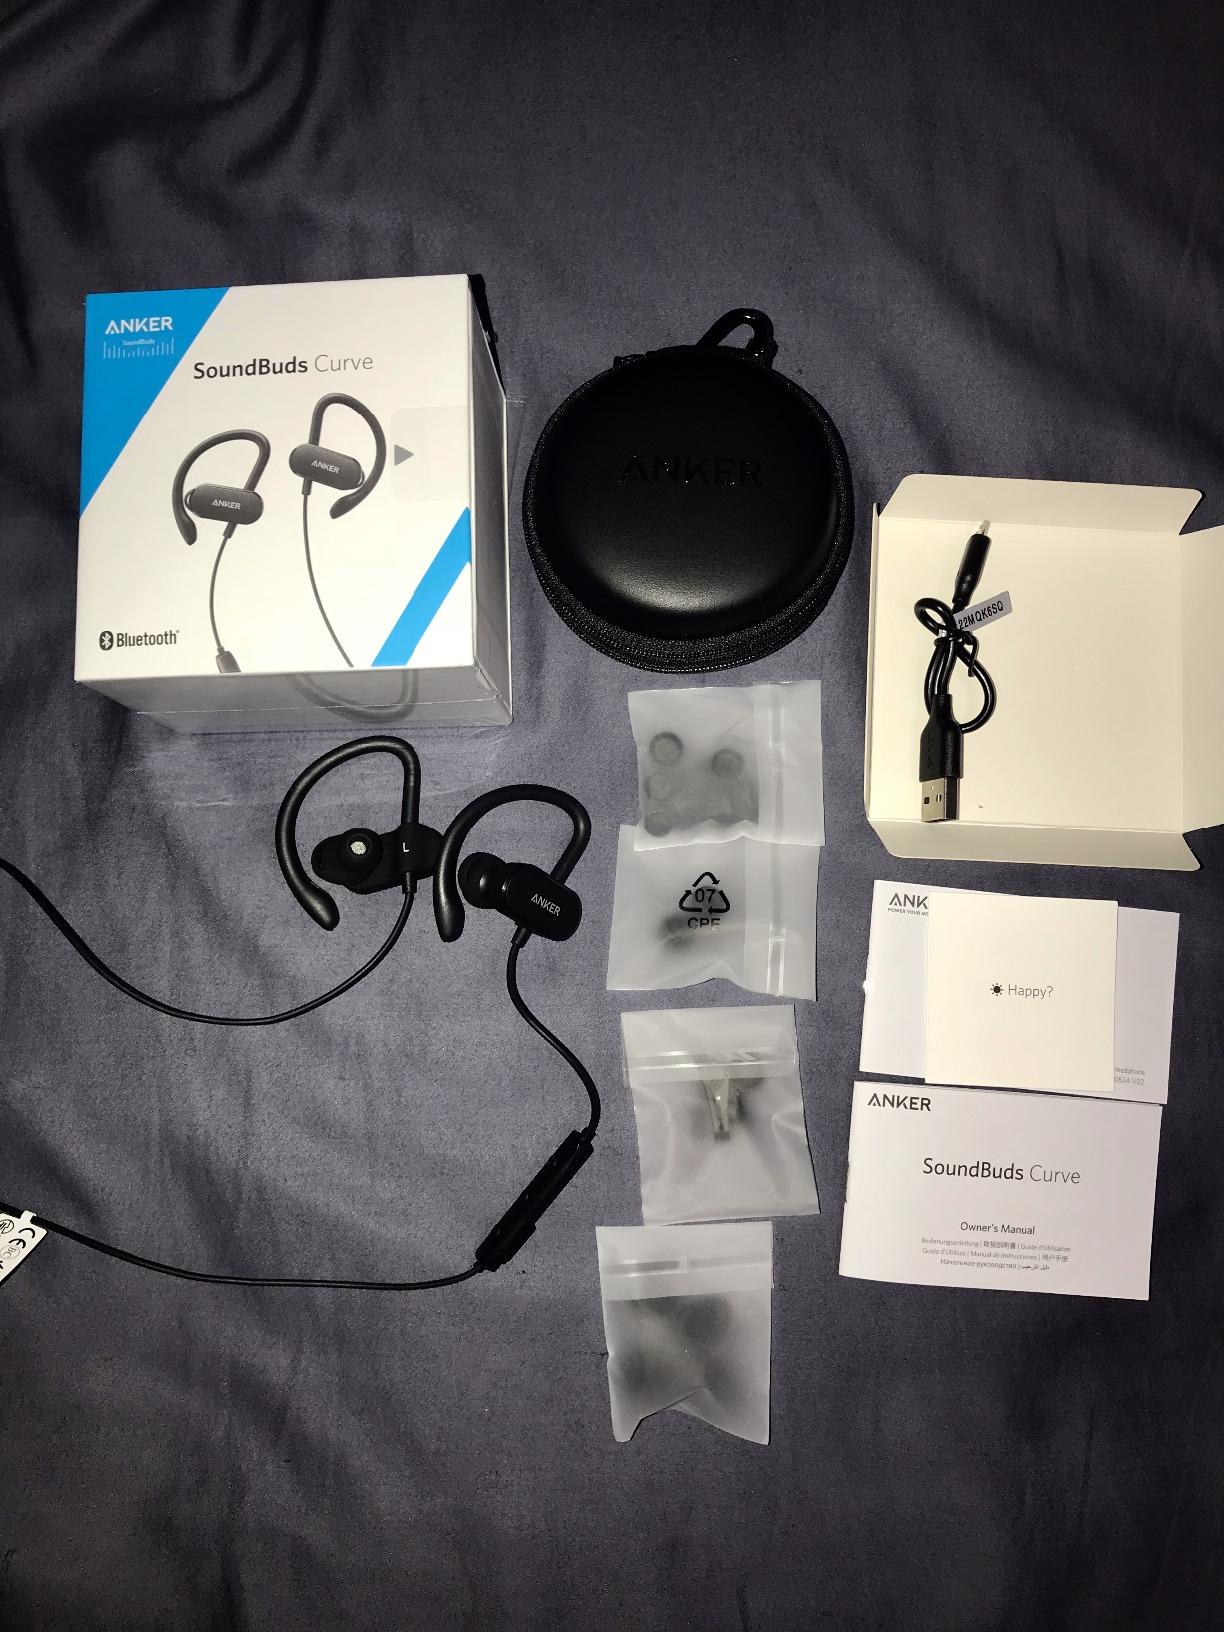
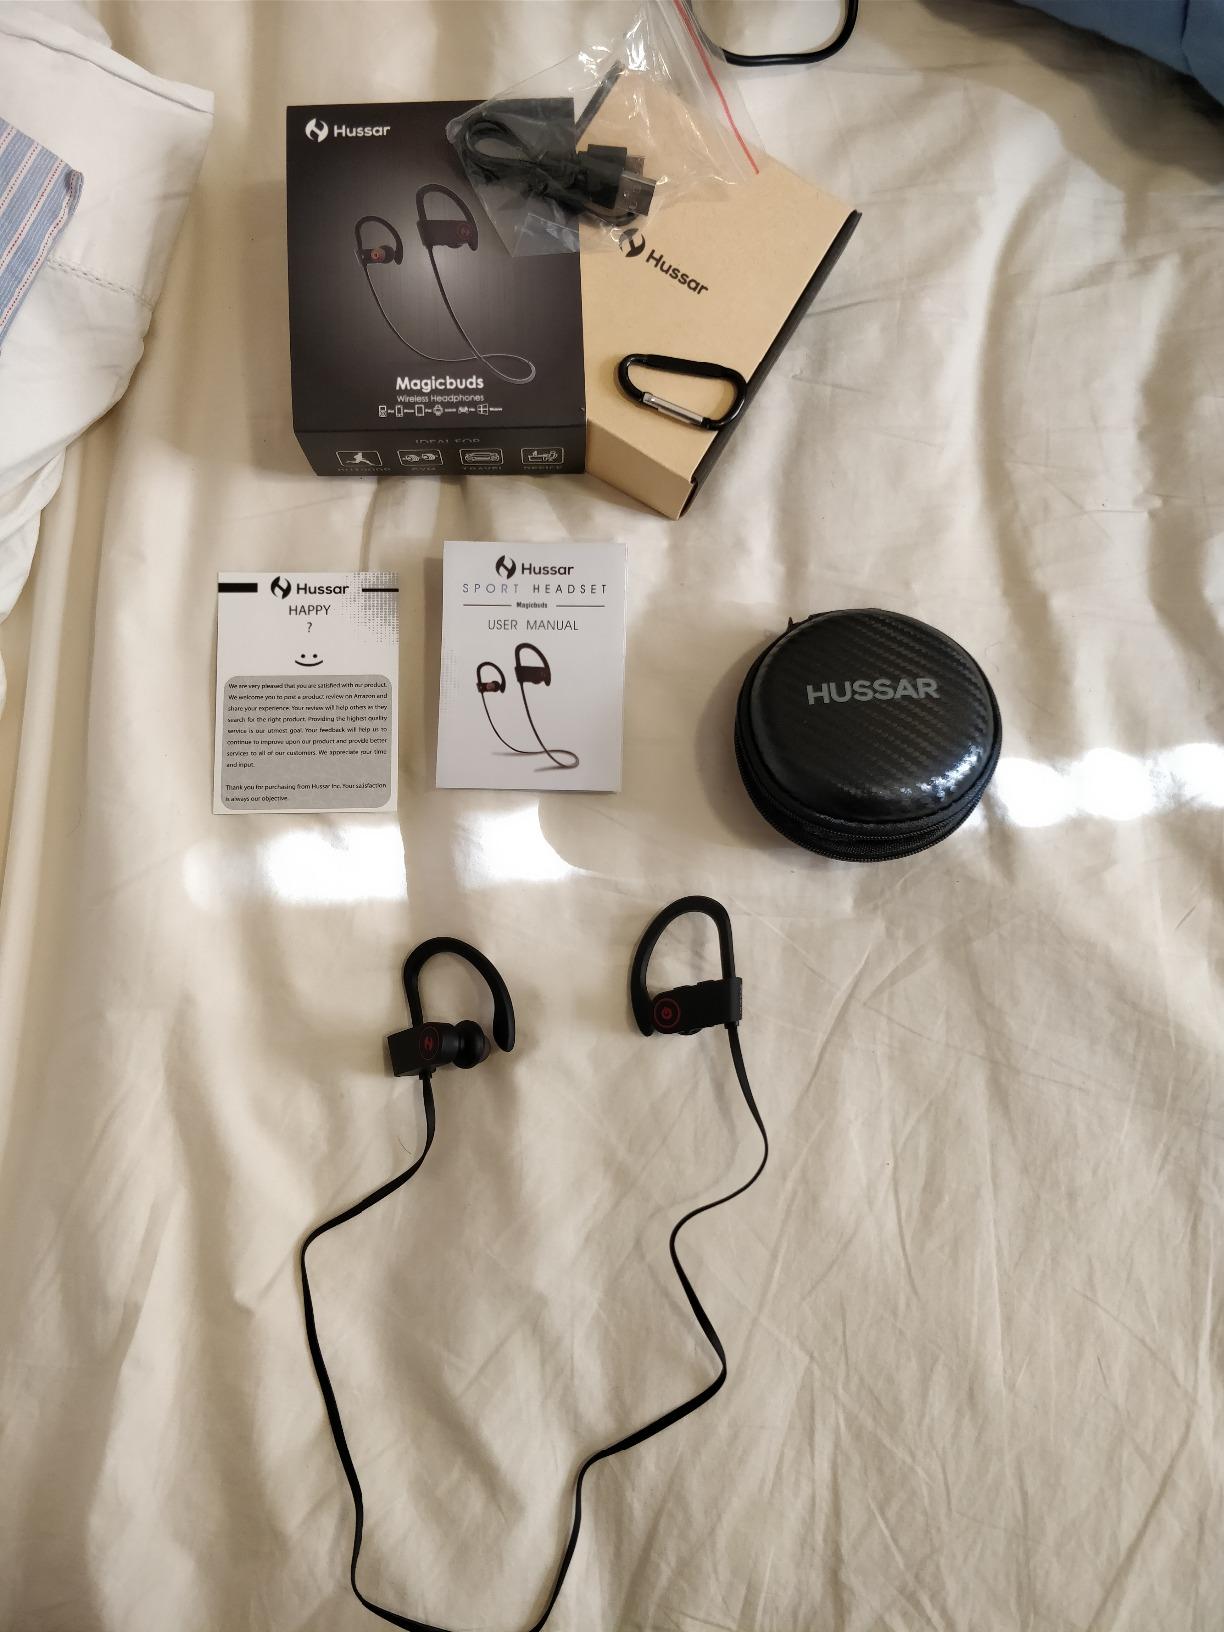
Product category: headphones
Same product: no